Sex and the City

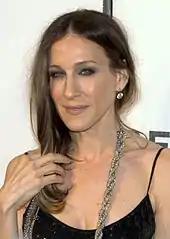
Columnist Carrie Bradshaw is played by Sarah Jessica Parker

Carrie Bradshaw (Sarah Jessica Parker) is the narrator and central character of the television series "Sex and the City". Each episode is framed through her inner monologue while writing her weekly column, "Sex and the City", for the fictional newspaper "The New York Star". Initially conceptualized as a lawyer, the character was reimagined as a columnist to allow for greater narrative flexibility and engagement with New York City’s nightlife. Bradshaw is depicted as a prominent figure in New York’s social scene, recognized for her distinctive fashion sense. She resides in a studio apartment in an Upper East Side brownstone and maintains a close friendship with Stanford Blatch (Willie Garson), a gay talent agent.